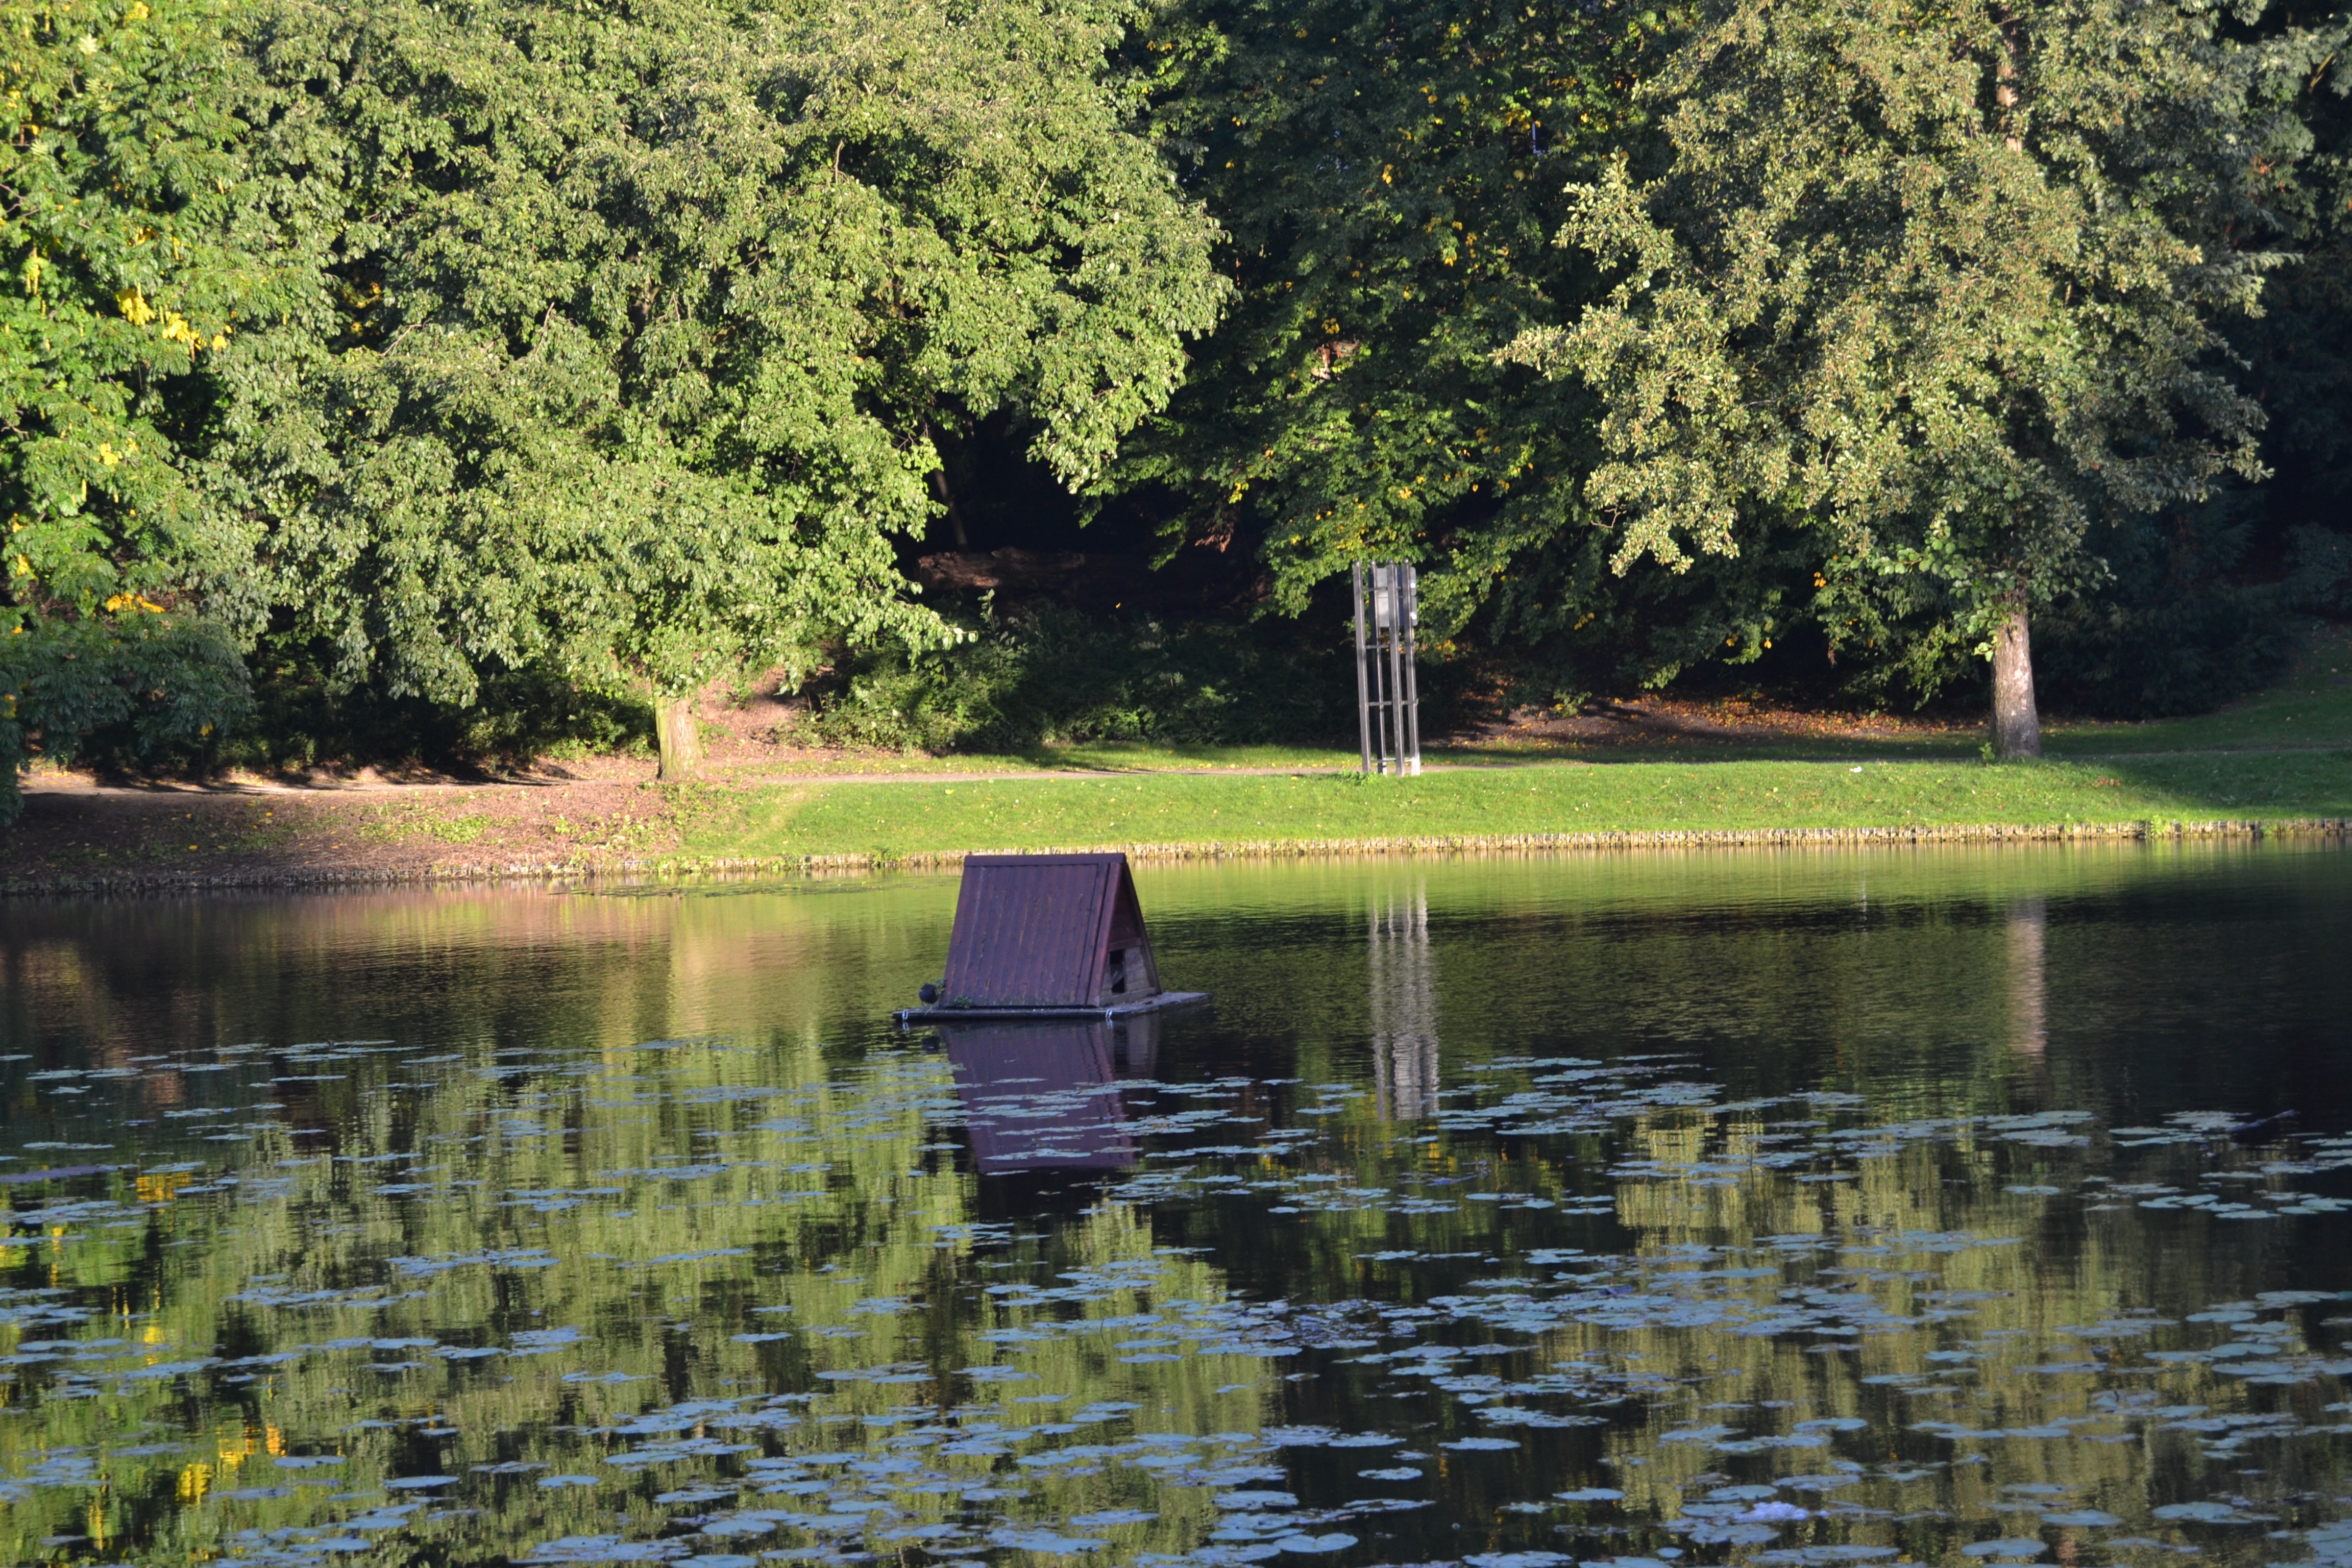
landscape, tree, water, nature, swamp, plant, lake, view, river, pond, green, reflection, autumn, reservoir, waterway, body of water, wetland, castle park, north rhine westphalia, fish pond, borbeck, bayou